Rahiolisaurus

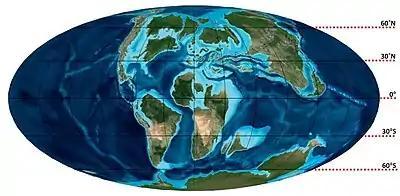
India was an island in the Late Cretaceous

"Rahiolisaurus" has been found in the Lameta Formation, a rock unit radiometrically dated to the Maastrichtian age of the latest Cretaceous representing an arid or semi-arid landscape with a river flowing through it–probably providing shrub cover near the water–which formed between episodes of volcanism in the Deccan Traps. "Rahiolisaurus" likely inhabited what is now the Narmada River Valley. The formation is known for being a sauropod nesting site, yielding several dinosaur eggs, and sauropod herds likely chose sandy soil for nesting; though eggs belonging to large theropods have been found, it is unknown if they belong to "Rahiolisaurus". Sauropod coprolite remains indicate they lived in a forested landscape, consuming plants such as "Podocarpus", "Araucaria", and Cheirolepidiaceae conifers; cycads; palm trees; early grass; and Caryophyllaceae, Sapindaceae, and Acanthaceae flowering plants.